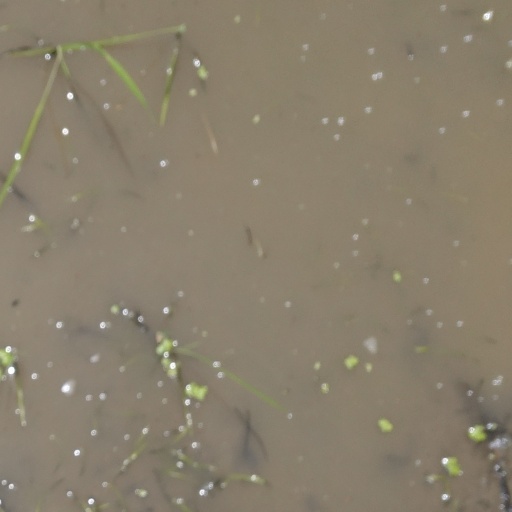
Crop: rice